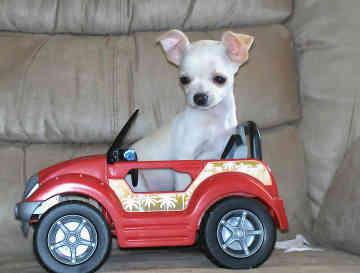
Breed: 420-n000124-Chihuahua